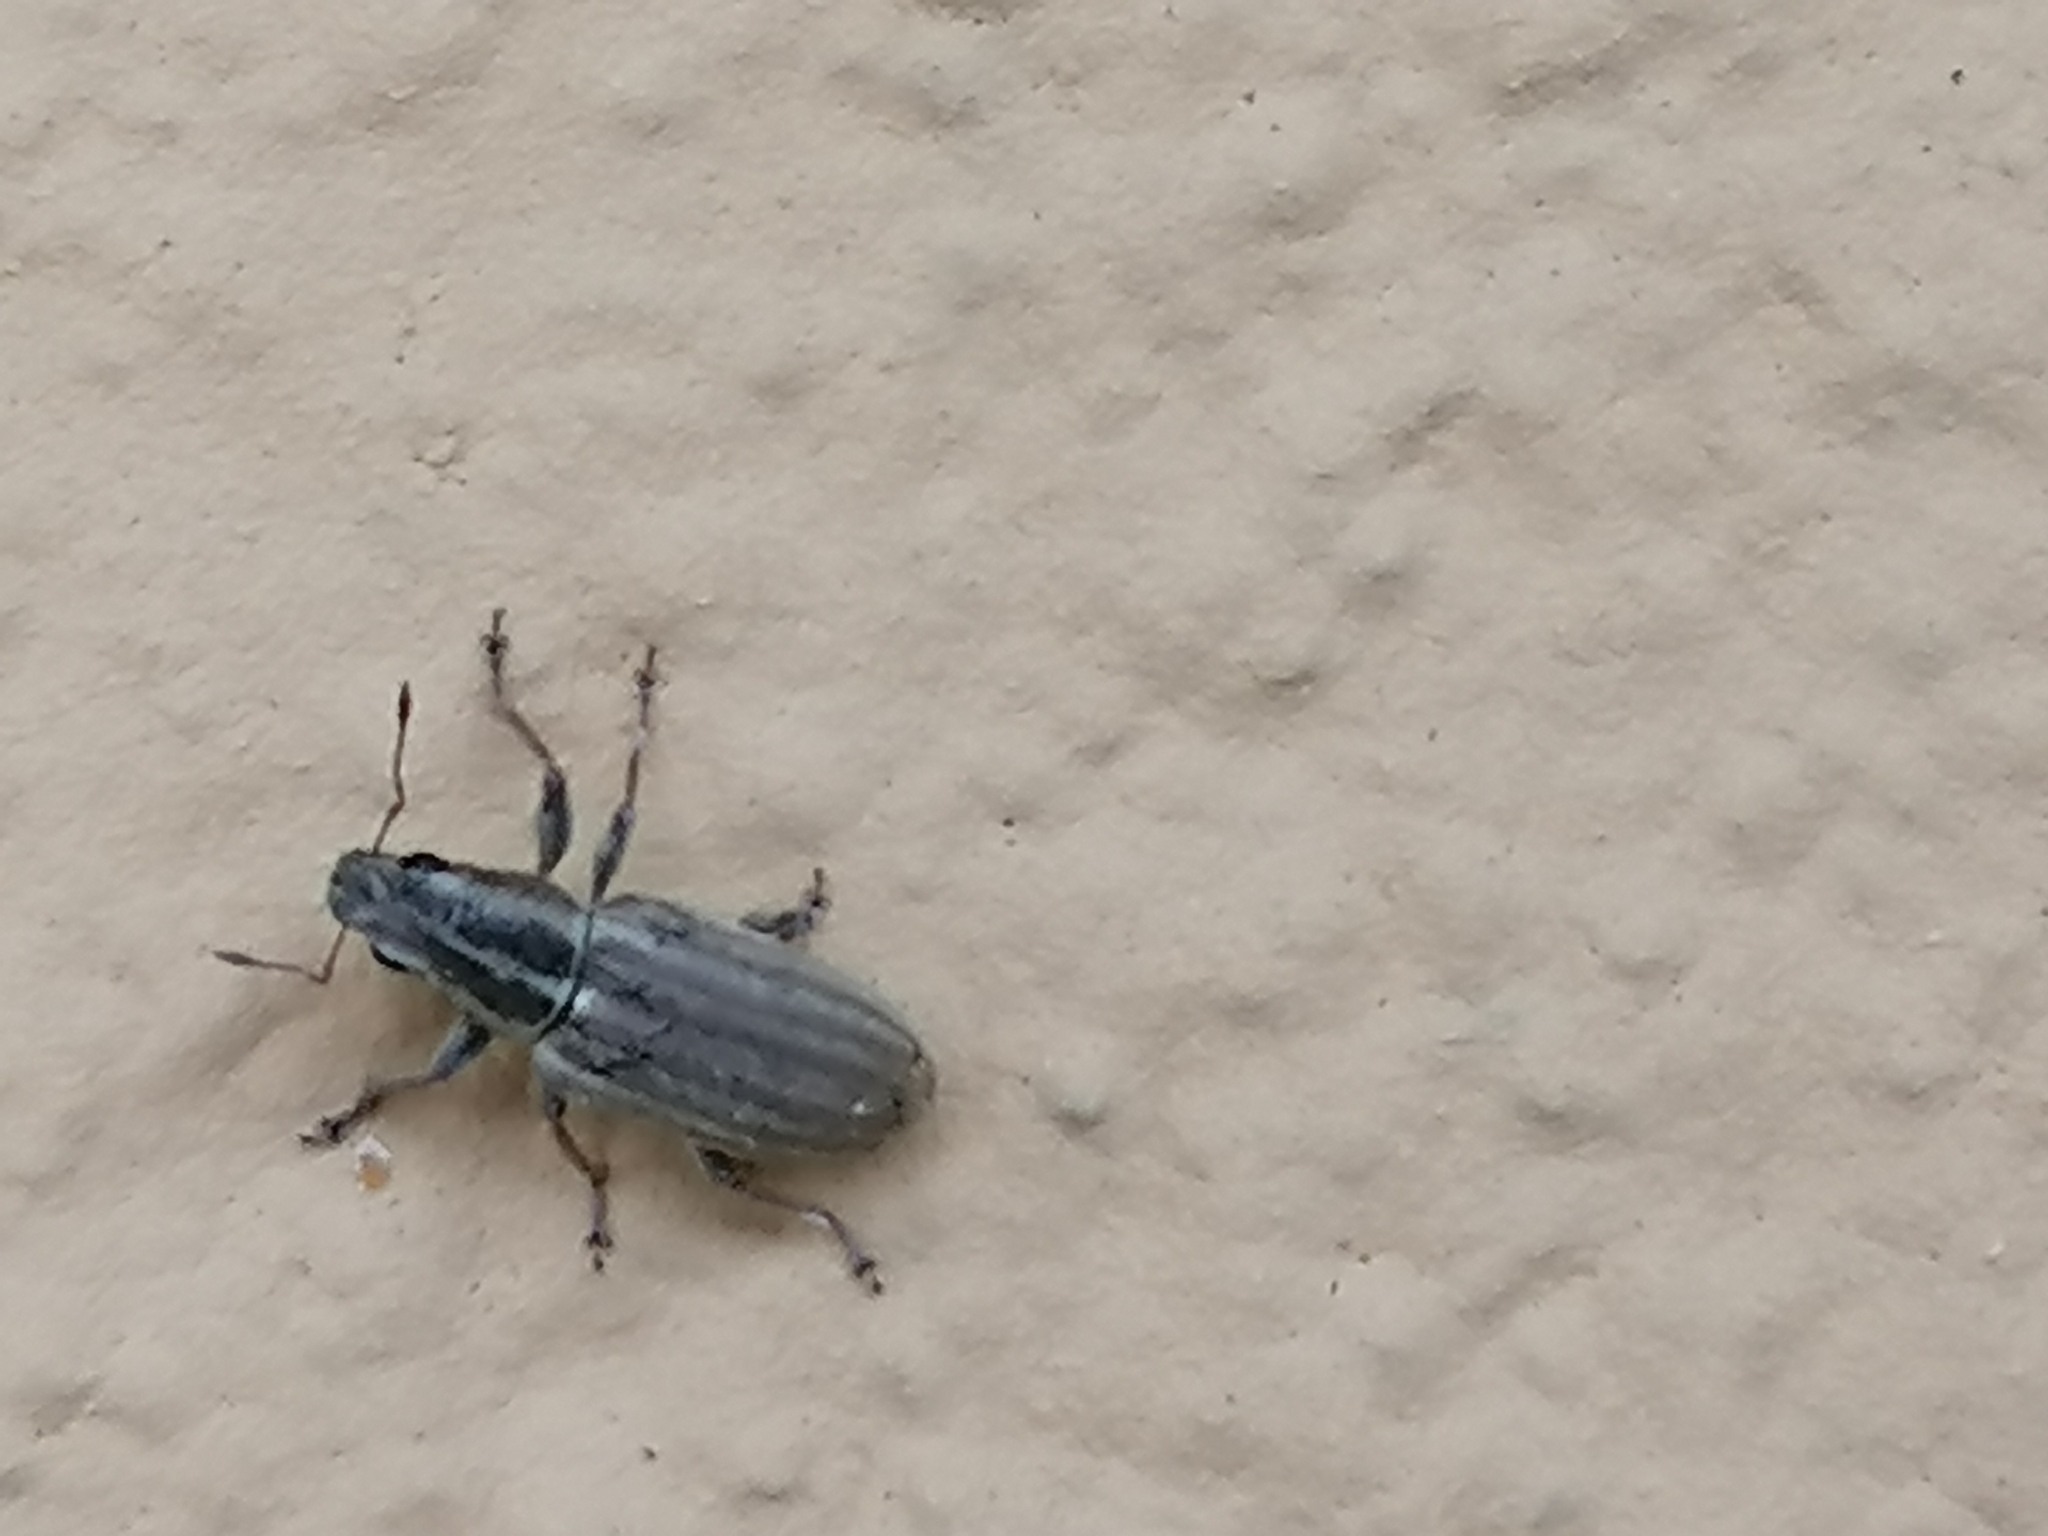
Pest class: pea_leaf_weevil